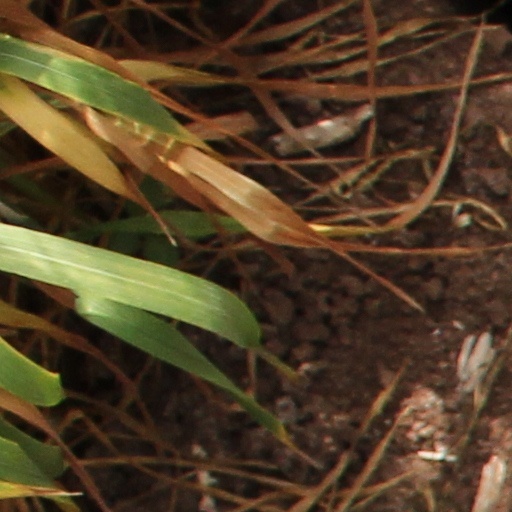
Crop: wheat